Sunshine & Health

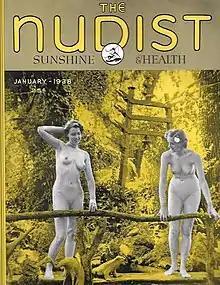
As of 1938, the magazine was still under the title "The Nudist", but included "Sunshine & Health" as a subtitle. During this era, photographs such as these were airbrushed to avoid visible genitalia and pubic hair.

The first issue of "The Nudist" sold 10,000 copies, and the subsequent issue sold 50,000. Given that the magazine's circulation far exceeded the International Nudist Conference's total membership, and that most copies were sold at newsstands rather than by subscription, it is believed that many readers bought the magazine for sexual titillation, rather than out of an interest in nudism "per se". The magazine attempted to gain a more respectable image by changing its name to "Sunshine & Health".